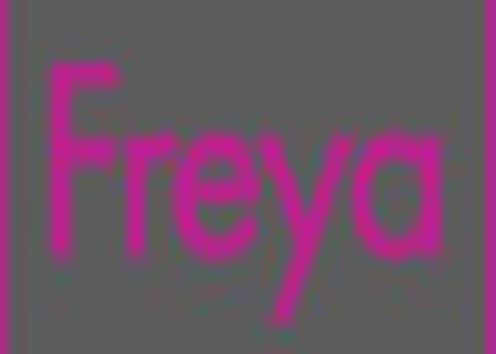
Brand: Freya
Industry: Clothes